Ladder match

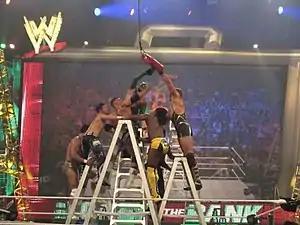
The "Raw" Money in the Bank ladder match at Money in the Bank (2011).

A ladder match is a type of match in professional wrestling, most commonly one in which an item (usually a title belt) is hung above the ring, and the winner is the contestant who climbs a ladder and retrieves the item. The ladder itself becomes a key feature of the match, as wrestlers will use the ladder as a weapon to strike the opponent(s), as a launching pad for acrobatic attacks, and frequently these matches include impressive falls from the top of the ladder. There have been a few matches in which the hung item must be used in a special manner in order to win the match, such as striking the opponent with the item (see Bam Bam Bigelow vs. Scott Hall taser match, where one must strike the opponent with the taser, regardless of who retrieved the taser first).